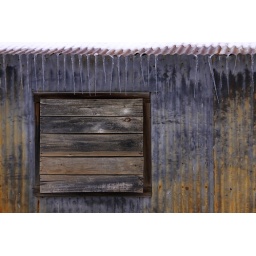
icy fringe over rusty wall